Peterbilt

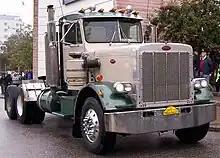
Peterbilt 359

During the early 1950s, Peterbilt developed the "dromedary" cargo system; a longer-wheelbase truck (typically a COE) was configured to transport a auxiliary cargo system placed between the cab and trailer.